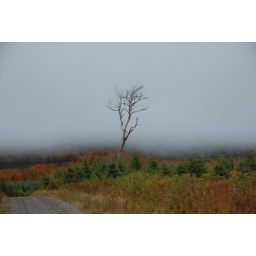
B-52 Crash Site Maine - Rain cloud coming over mountain top